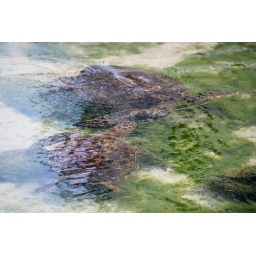
Green turtles in a rock pool on the Kona coast of Big Island. Keauhou, Hawaii. June 2009